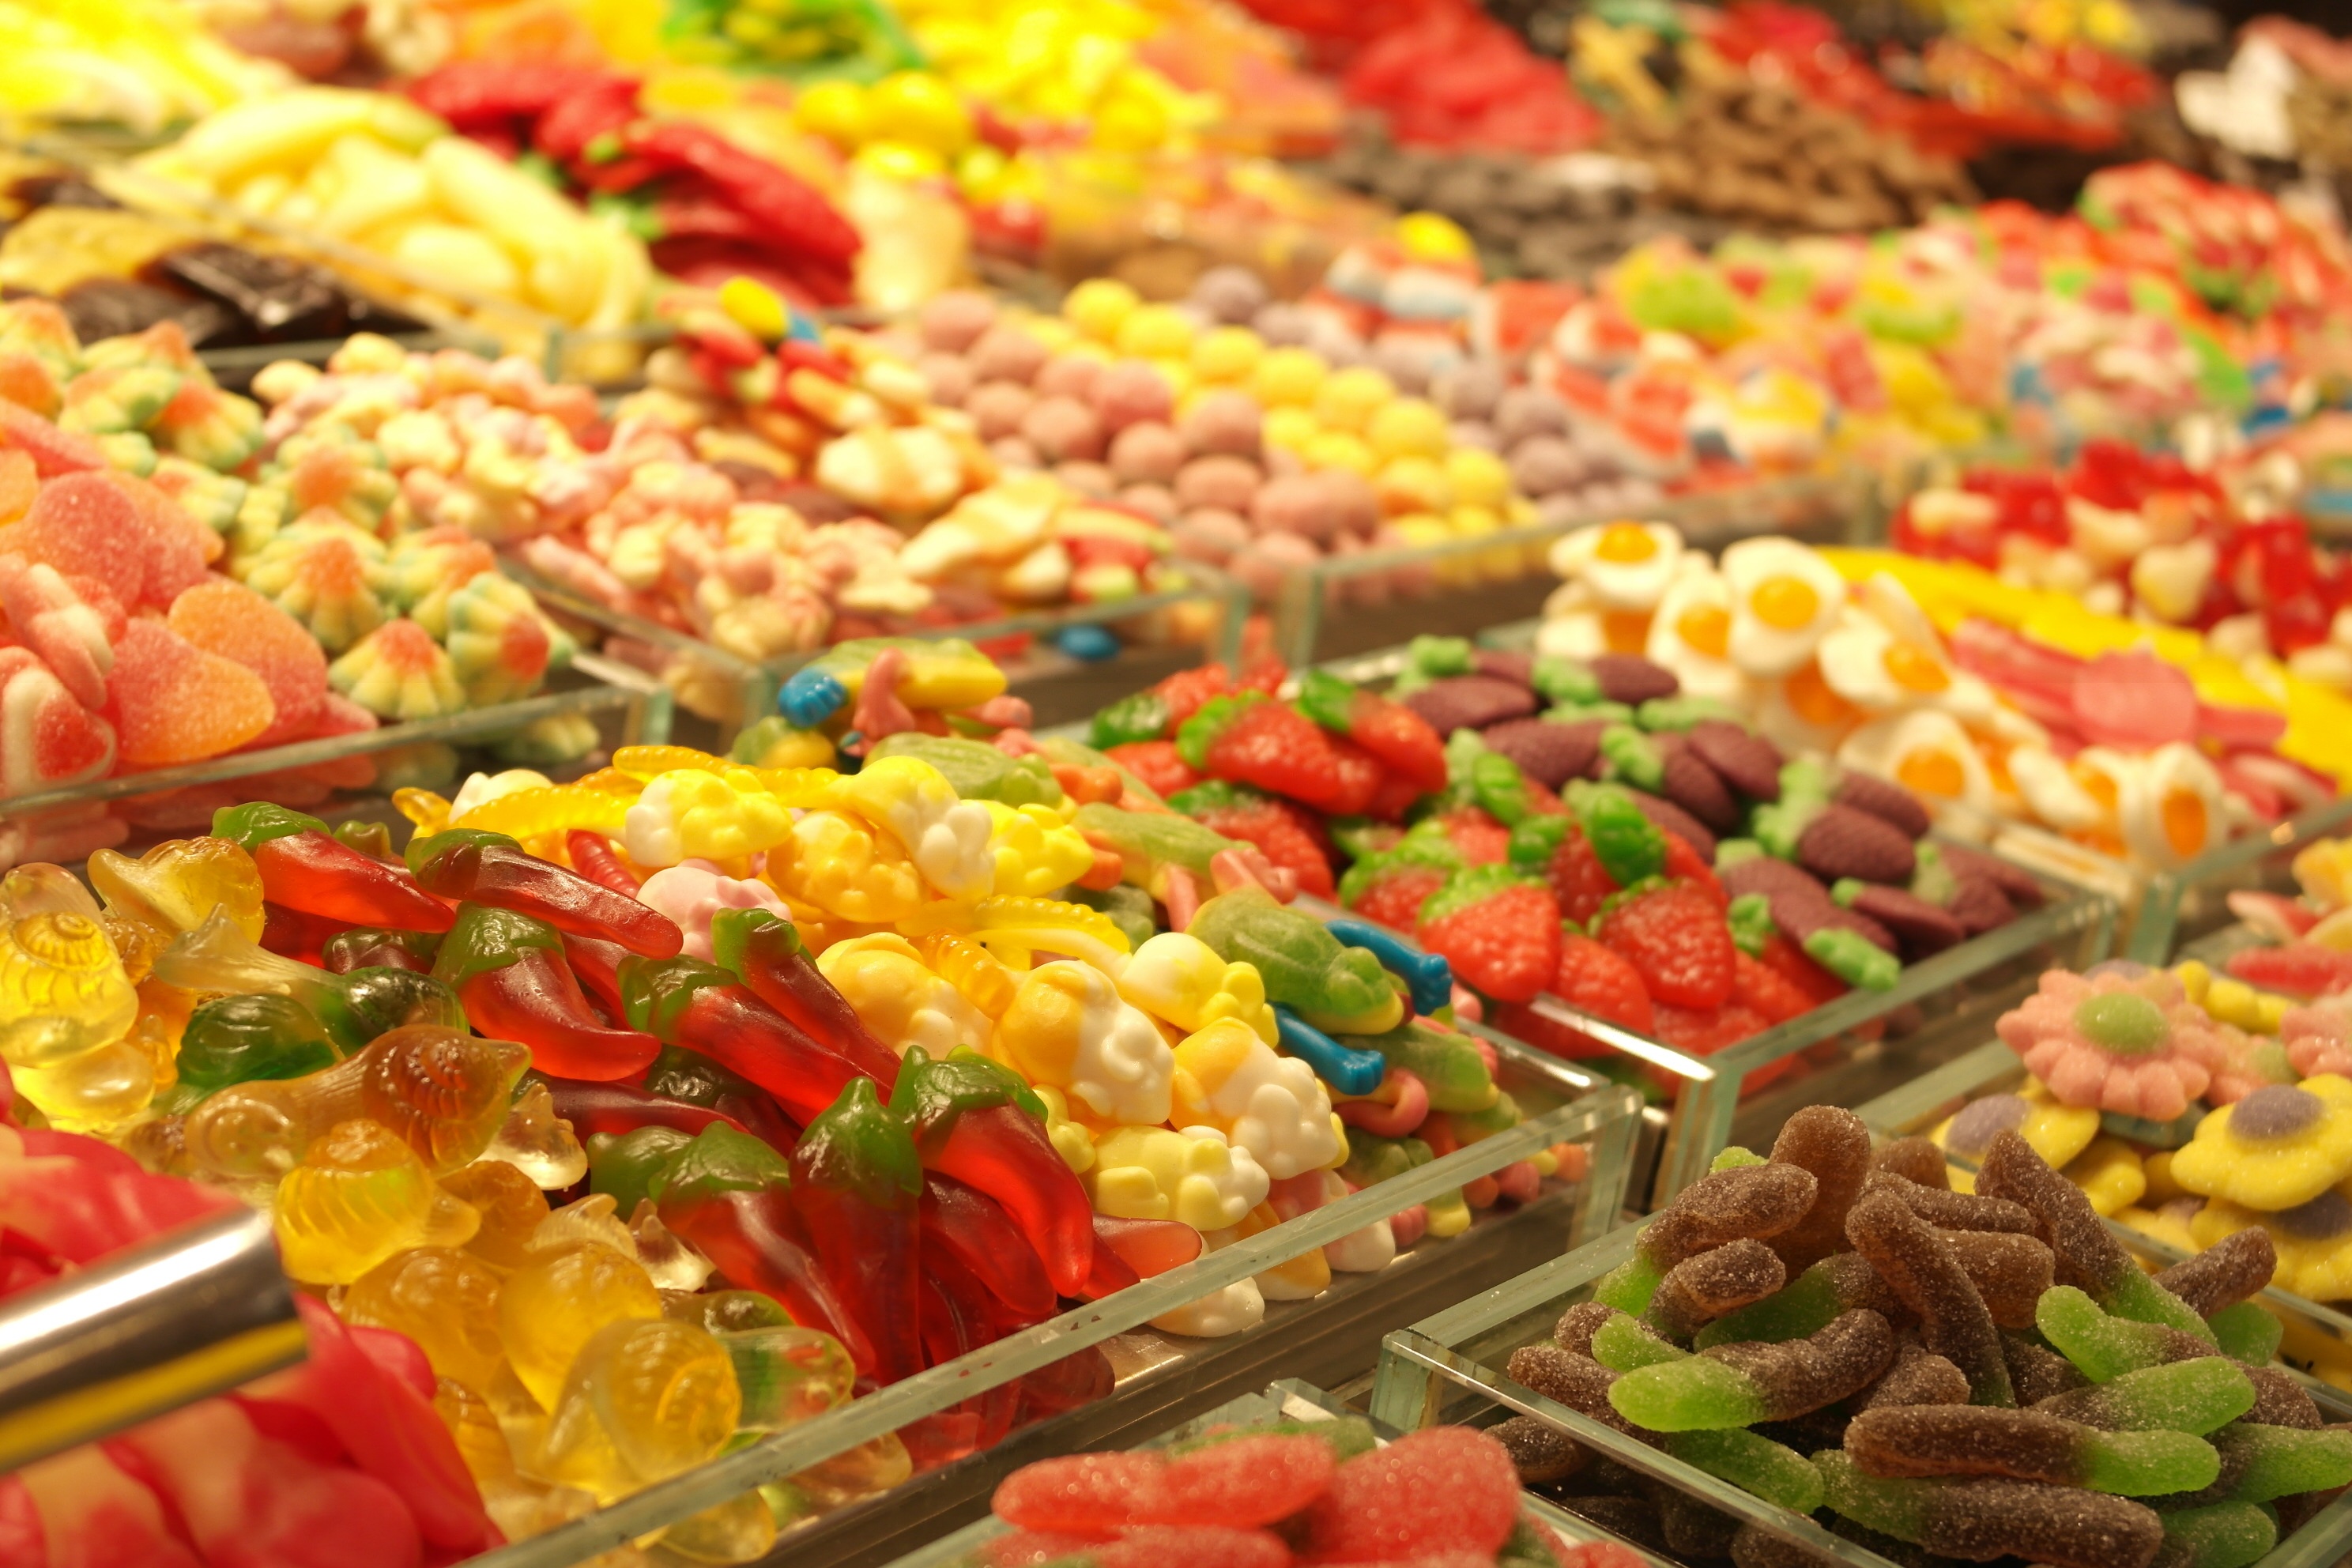
orange, dish, meal, food, green, red, produce, color, colorful, yellow, cuisine, buffet, asian food, colors, sweets, container, supermarket, candy, green color, hors d oeuvre, candied fruit, frozen food, seafood boil